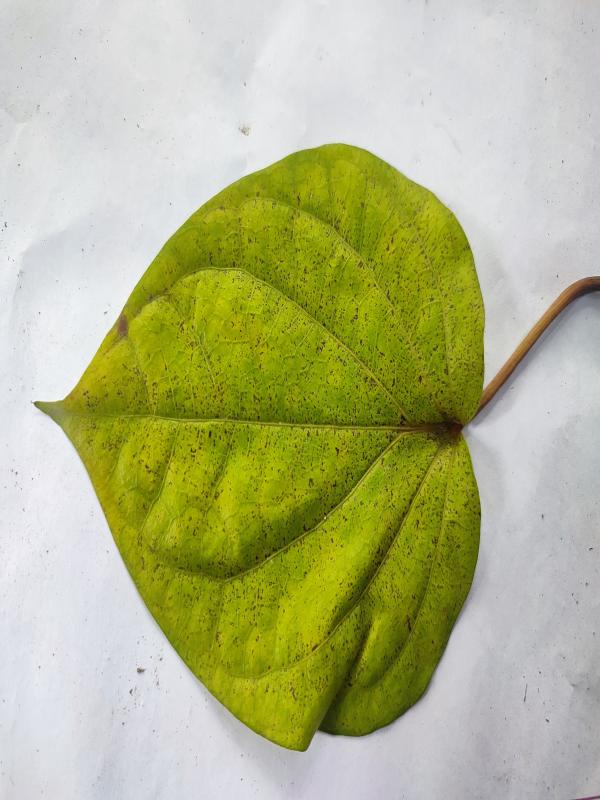
Label: Dried_Leaf